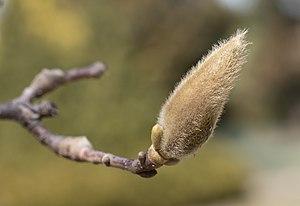
Les magnolias ou magnoliers forment un genre de plantes à fleurs, de la famille des magnoliacées, qui comprend environ cent dix espèces, essentiellement des arbres et arbustes, des régions tempérées chaudes.